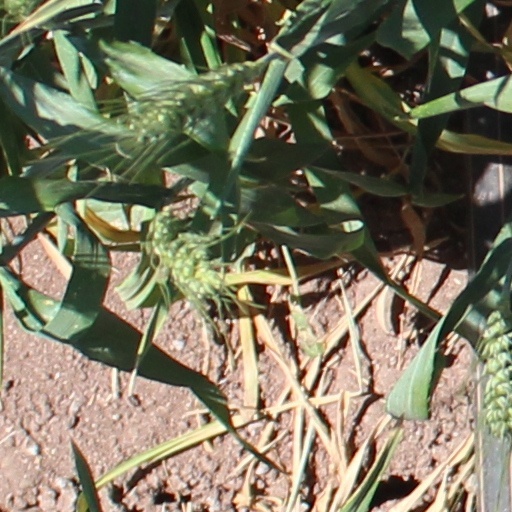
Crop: wheat